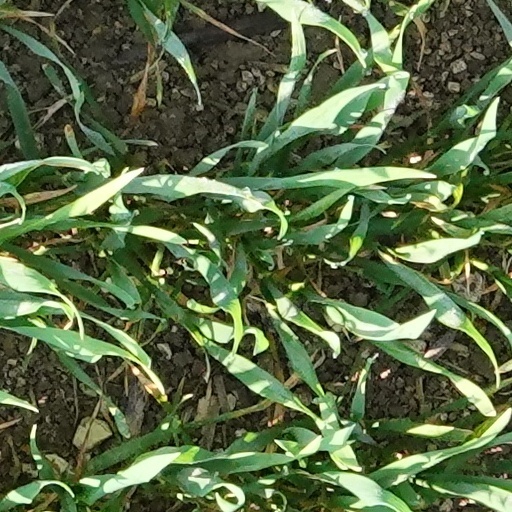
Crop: wheat